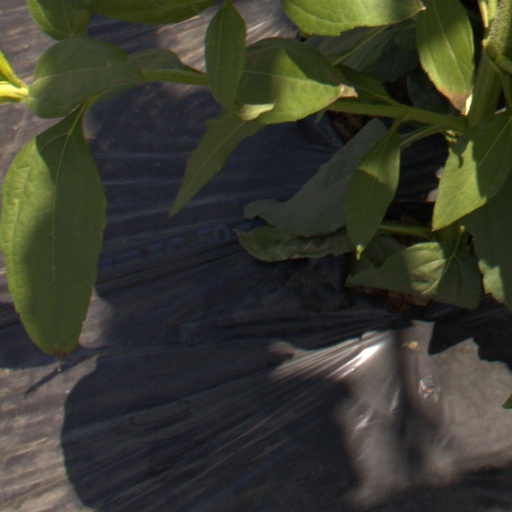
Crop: Jerusalem artichoke